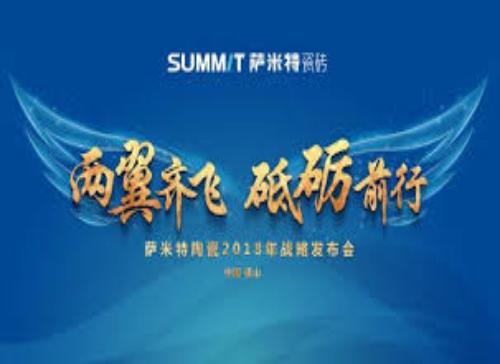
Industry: Others